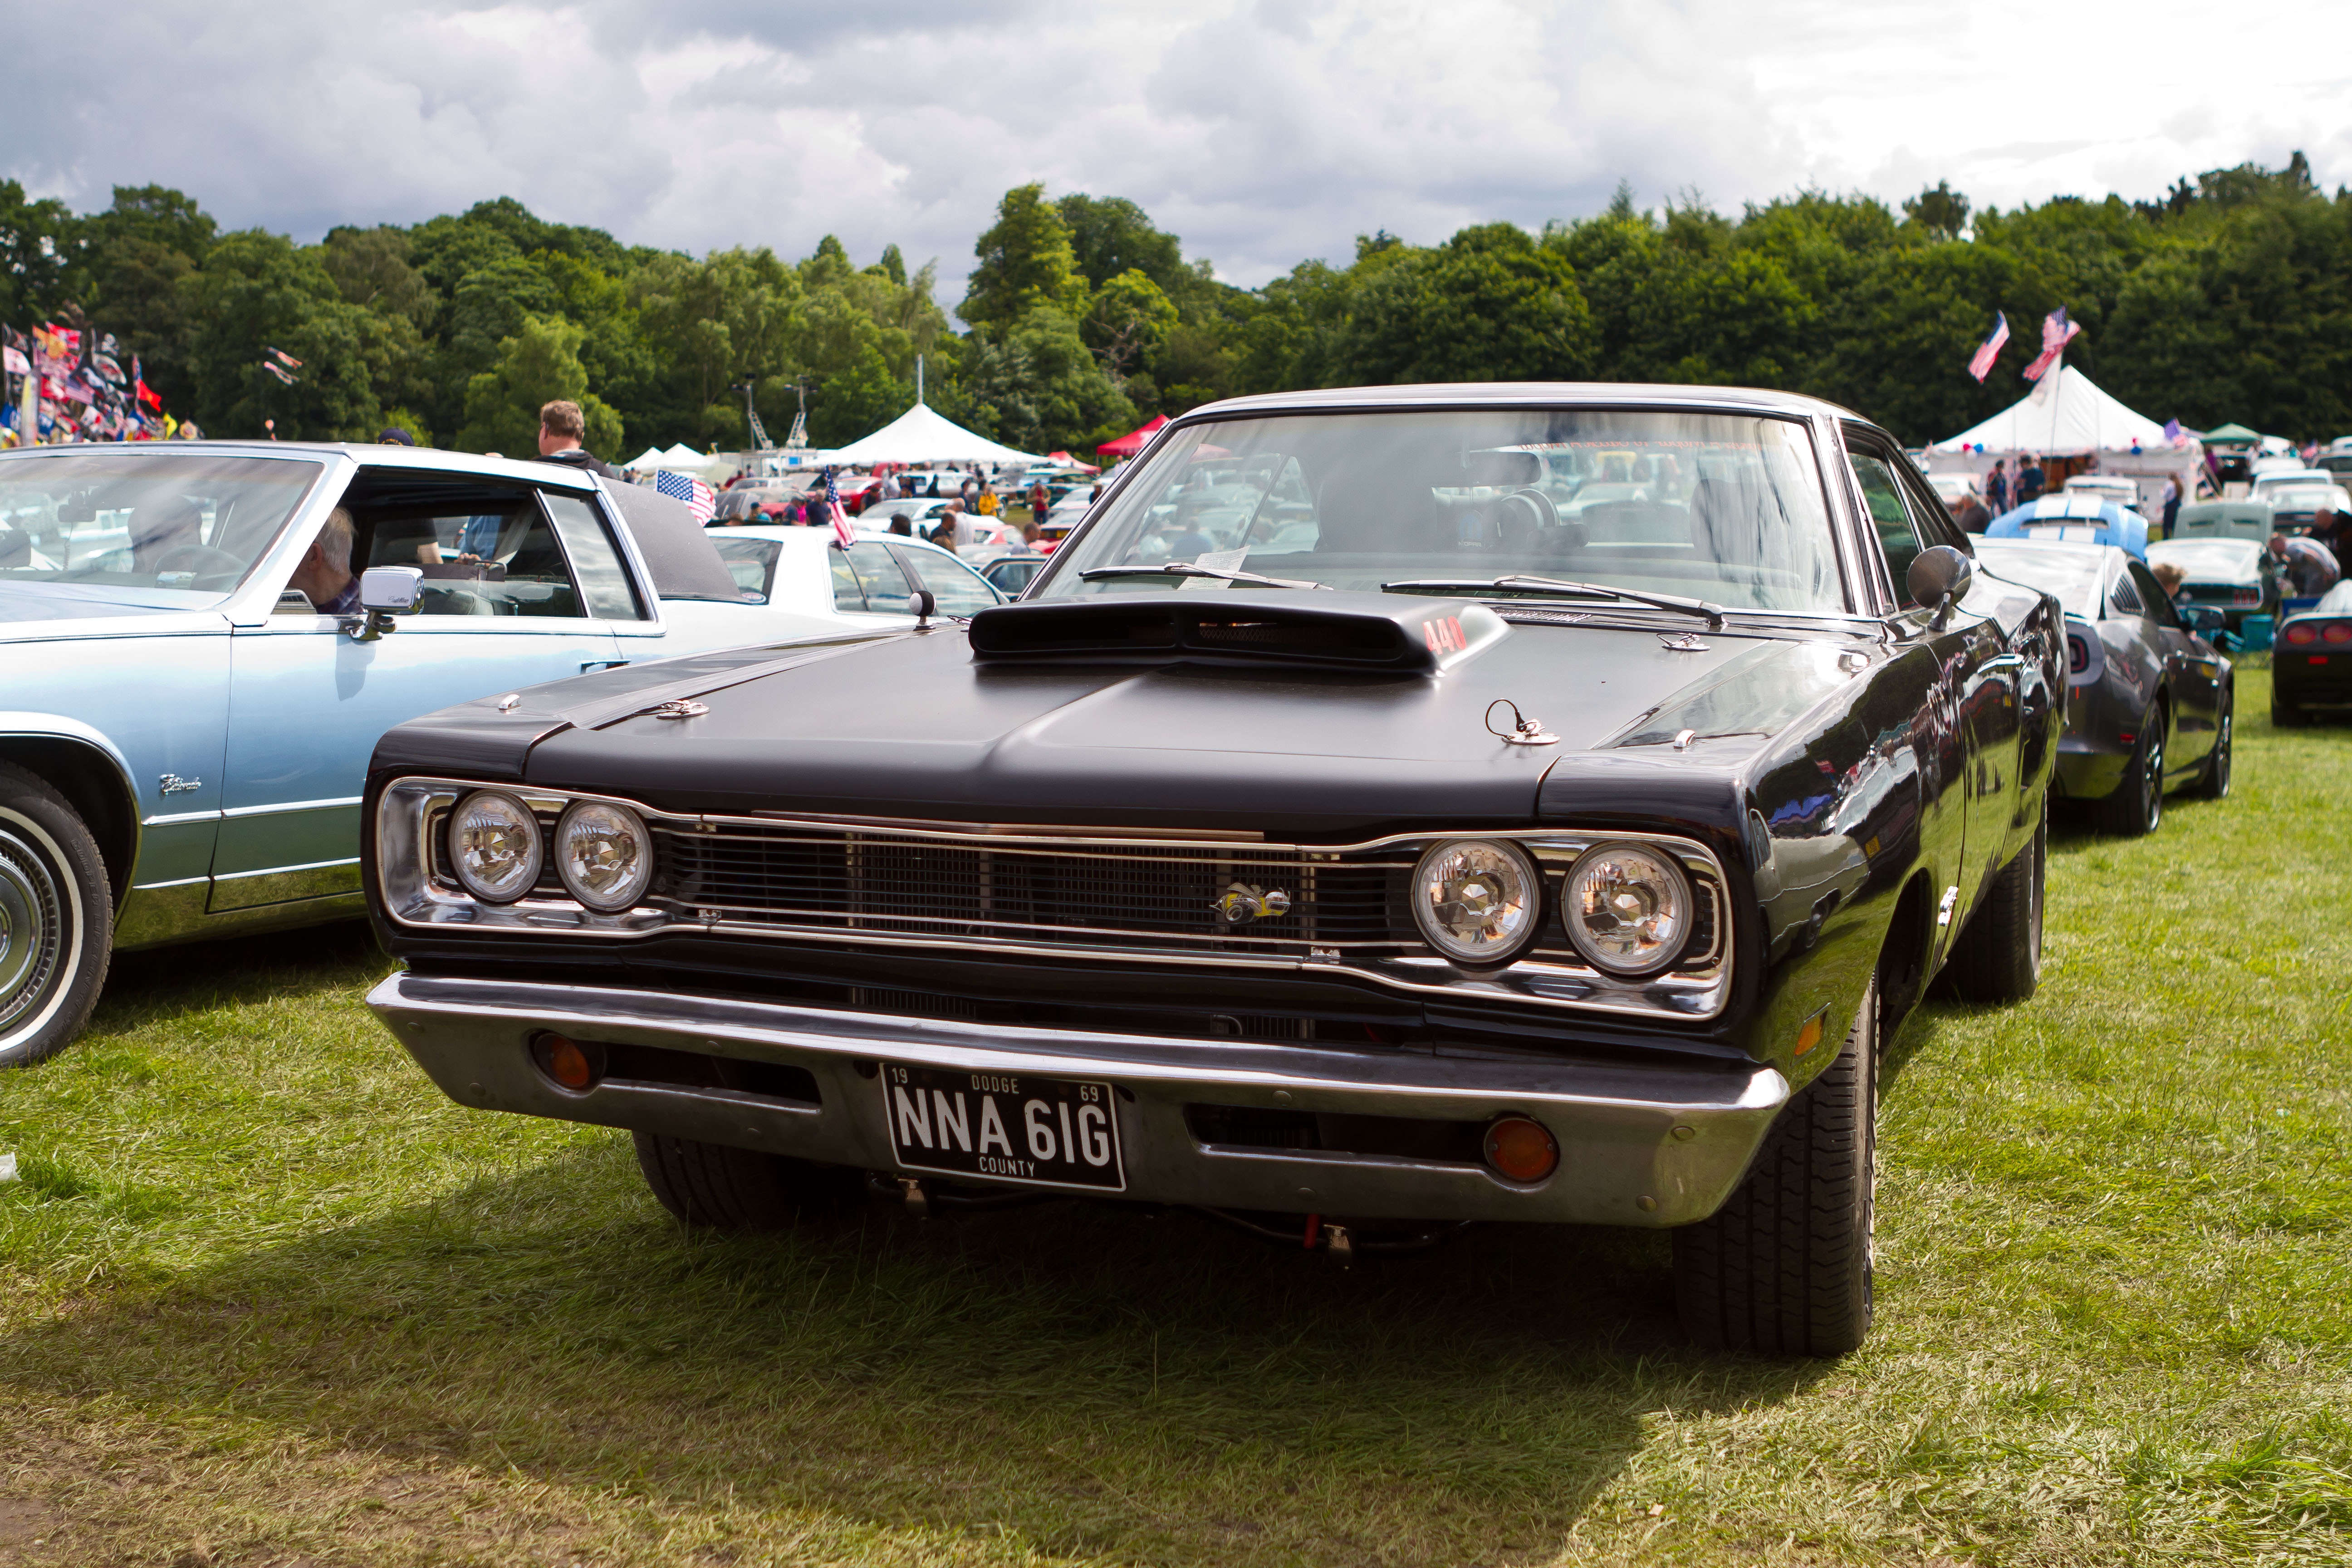
car, vehicle, muscle car, sedan, antique car, land vehicle, automobile make, automotive exterior